Ashton Gifford House

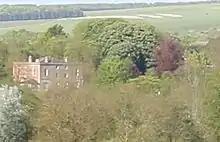
Ashton Gifford House, seen from the Codford Ridge to the south

In September 1811 the following notice was published in local newspapers: "Notice is hereby given, That Application is intended to be made to Parliament, in the next Session of Parliament, for leave to bring in a Bill for dividing and allotting in severalty the Open and Common Fields and Downs, Common Meadows, Common Pastures, Commonable and Waste Lands, in or belonging to the Tything of Ashton Gifford, in the parish of Codford Saint Peter, in the county of Wilts."